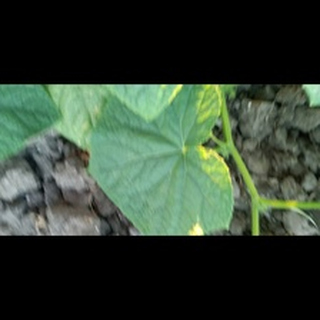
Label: healthy_cucumber